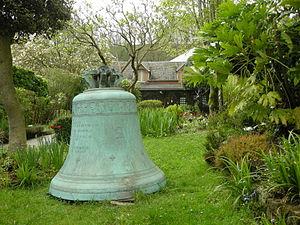
Villedieu-les-Poêles, Villedieu jusqu'en 1962, est une ancienne commune française, située dans le département de la Manche en région Normandie, devenue le 1ᵉʳ janvier 2016 une commune déléguée au sein de la commune nouvelle de Villedieu-les-Poêles-Rouffigny.